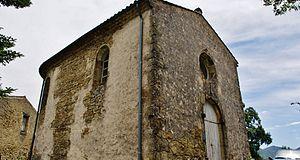
Le Temple
Orcinas est une commune française située dans le département de la Drôme, en région Auvergne-Rhône-Alpes.